Croatian National Road Race Championships

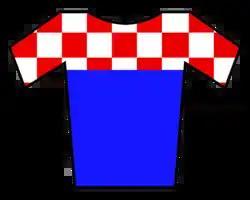

The Croatian National Road Race Championships is a cycling race where the Croatian cyclists decide who will become the champion for the year to come.